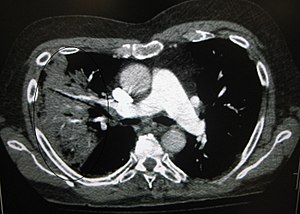
Lungebetændelse / Diagnose / Billeder
CT af brystkassen viser højresidet lungebetændelse (venstre side af billedet).
Et sort-hvidt billede af de indre organer i tværsnit fra en CT-skanning. Der, hvor man forventer sort på venstre side, er der et lysere område med sorte stave.
Lungebetændelse eller pneumoni er en betændelsestilstand i lungerne. Den påvirker især de mikroskopiske luftsække, der hedder alveoler. Sygdommen skyldes som regel en infektion med virus eller bakterier og mindre hyppigt andre mikroorganismer, visse lægemidler og andre lidelser såsom autoimmune sygdomme.